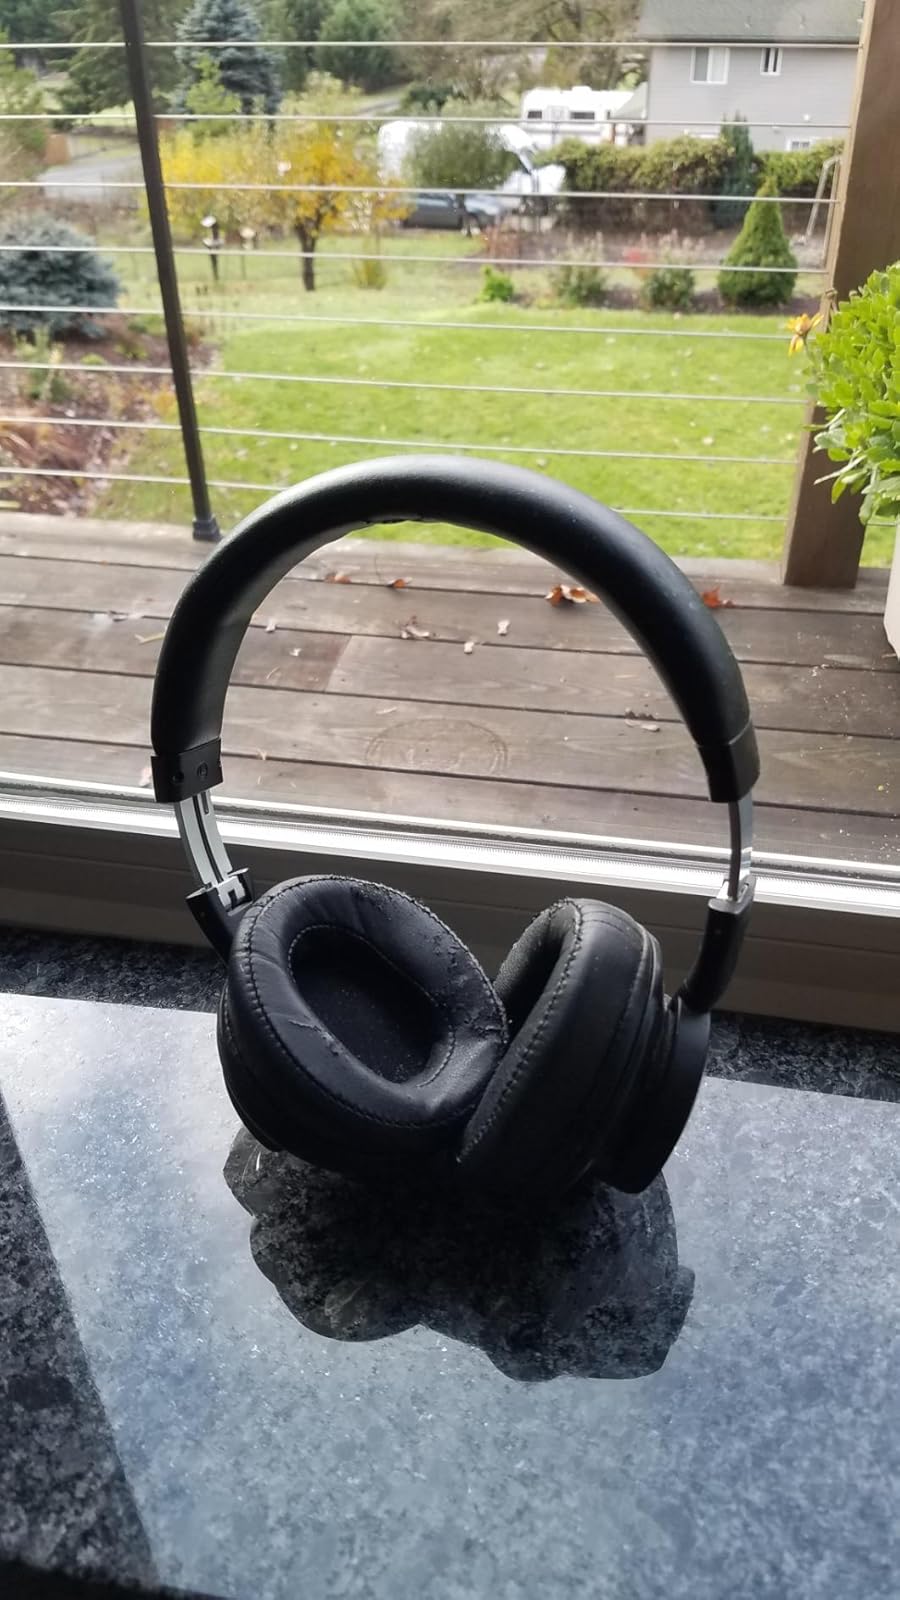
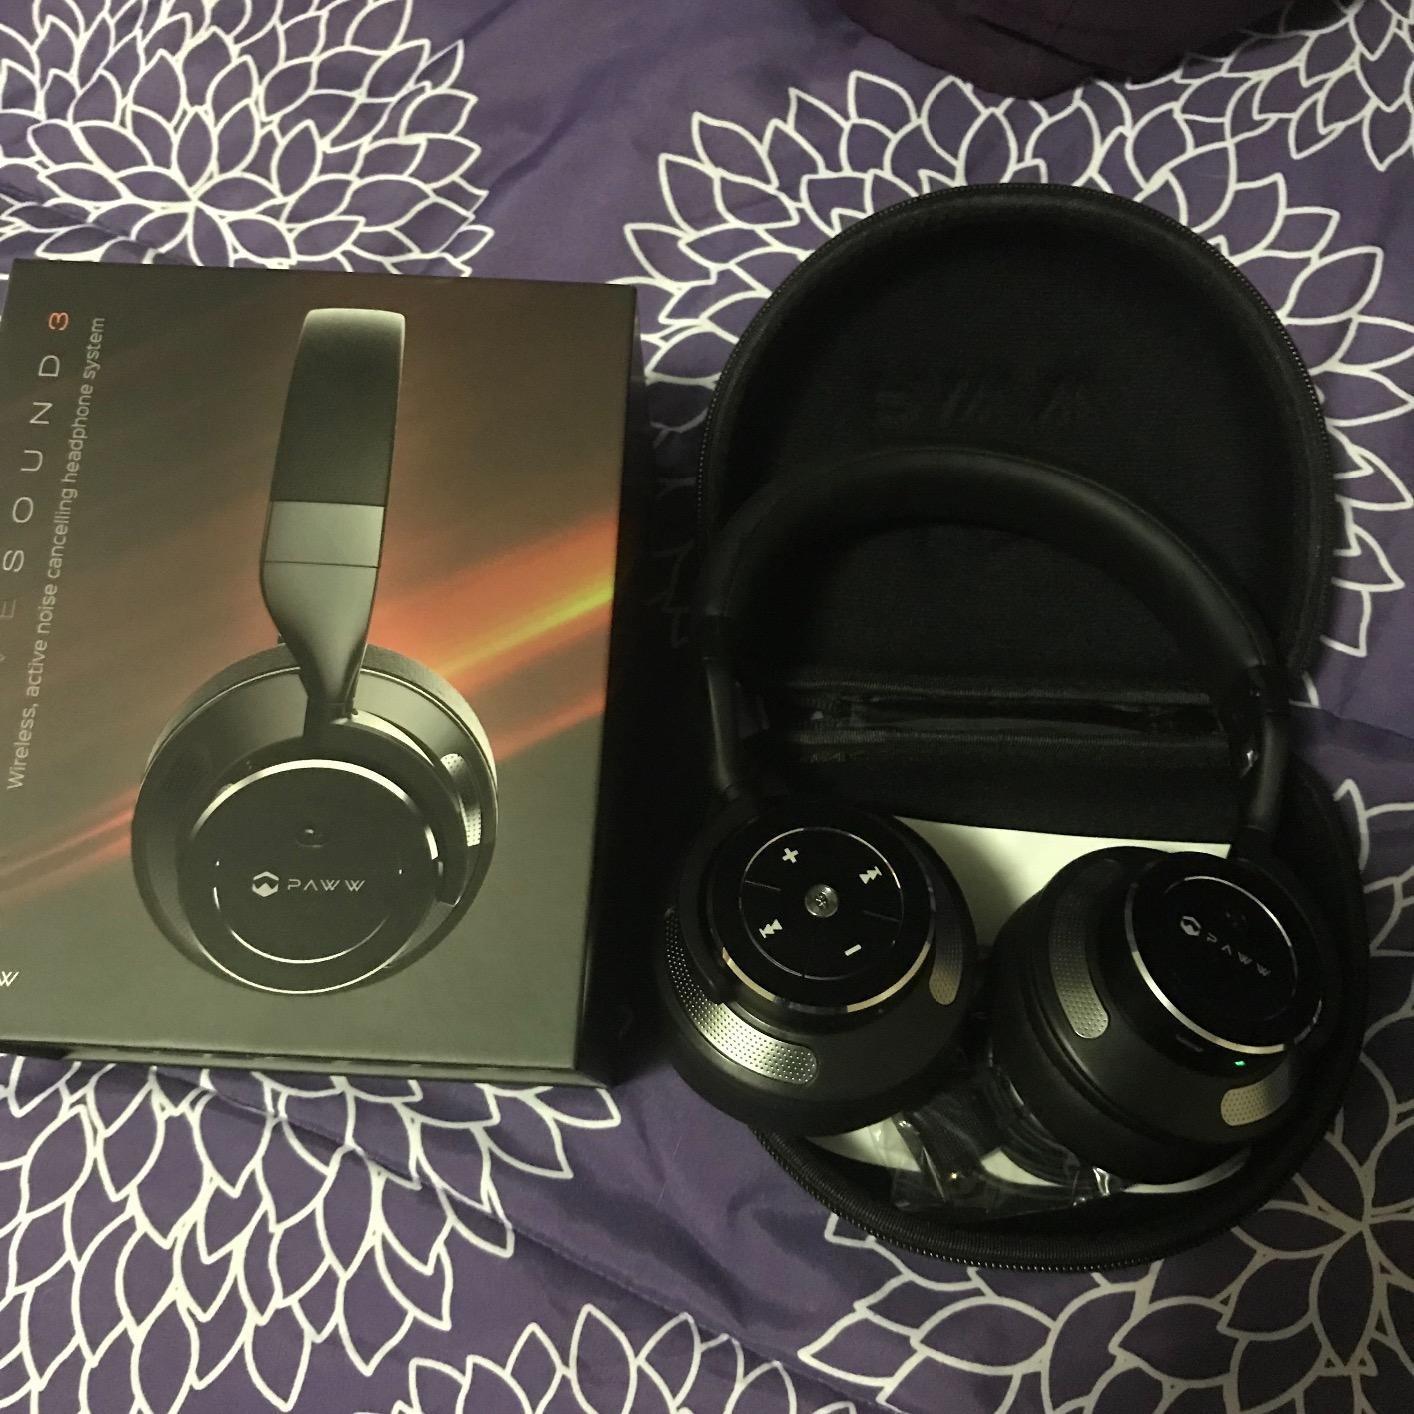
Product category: headphones
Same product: yes